Arden family

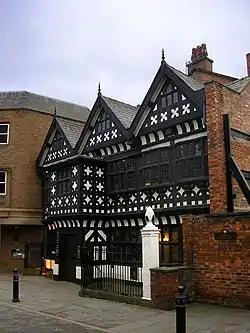
Underbank Hall, an Arden family property of the 1500s in Stockport

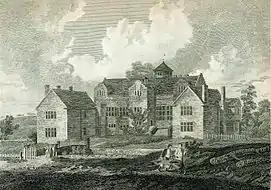
1795 engraving of Harden Hall, Bredbury, another Arden family property near Stockport

Alwin (Æthelwine) was Sheriff of Warwickshire at the time of the Norman Conquest. He was succeeded by his son, Thorkell of Arden (variously spelled Thorkill, Turchil etc.), whose own son and principal heir, Siward, subsequently married Cecilia, and from this union many Arden families descend. Subsequent generations of the family remained prominent in Warwickshire affairs and on many occasions held the shrievalty.